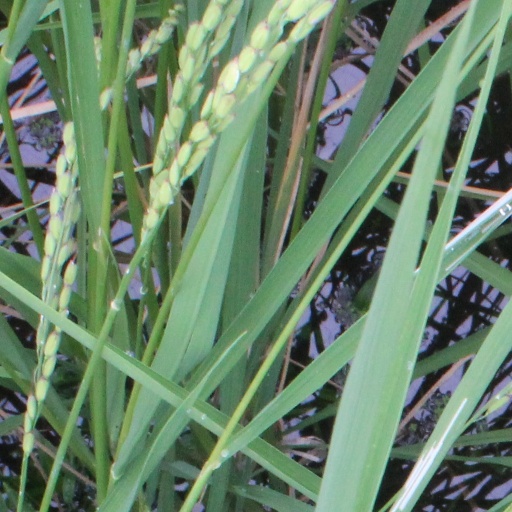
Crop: rice